Palla Mahbub Adarsha High School

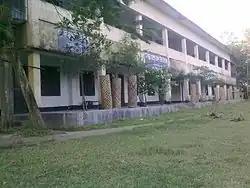

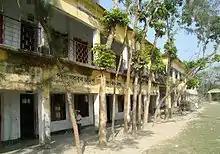
Palla Mahbub Adarsha High School old

Palla Mahbub Adarsha High School is a secondary school situated at Palla Bazar, Chatkhil Upazila, Noakhali, Chittagong, Bangladesh. The EIIN of the school is 107261.